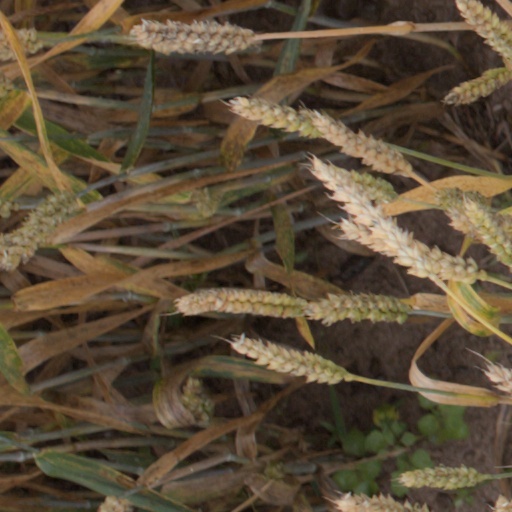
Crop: wheat